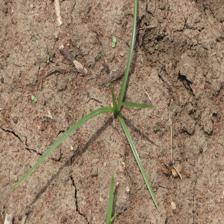
Label: Grass